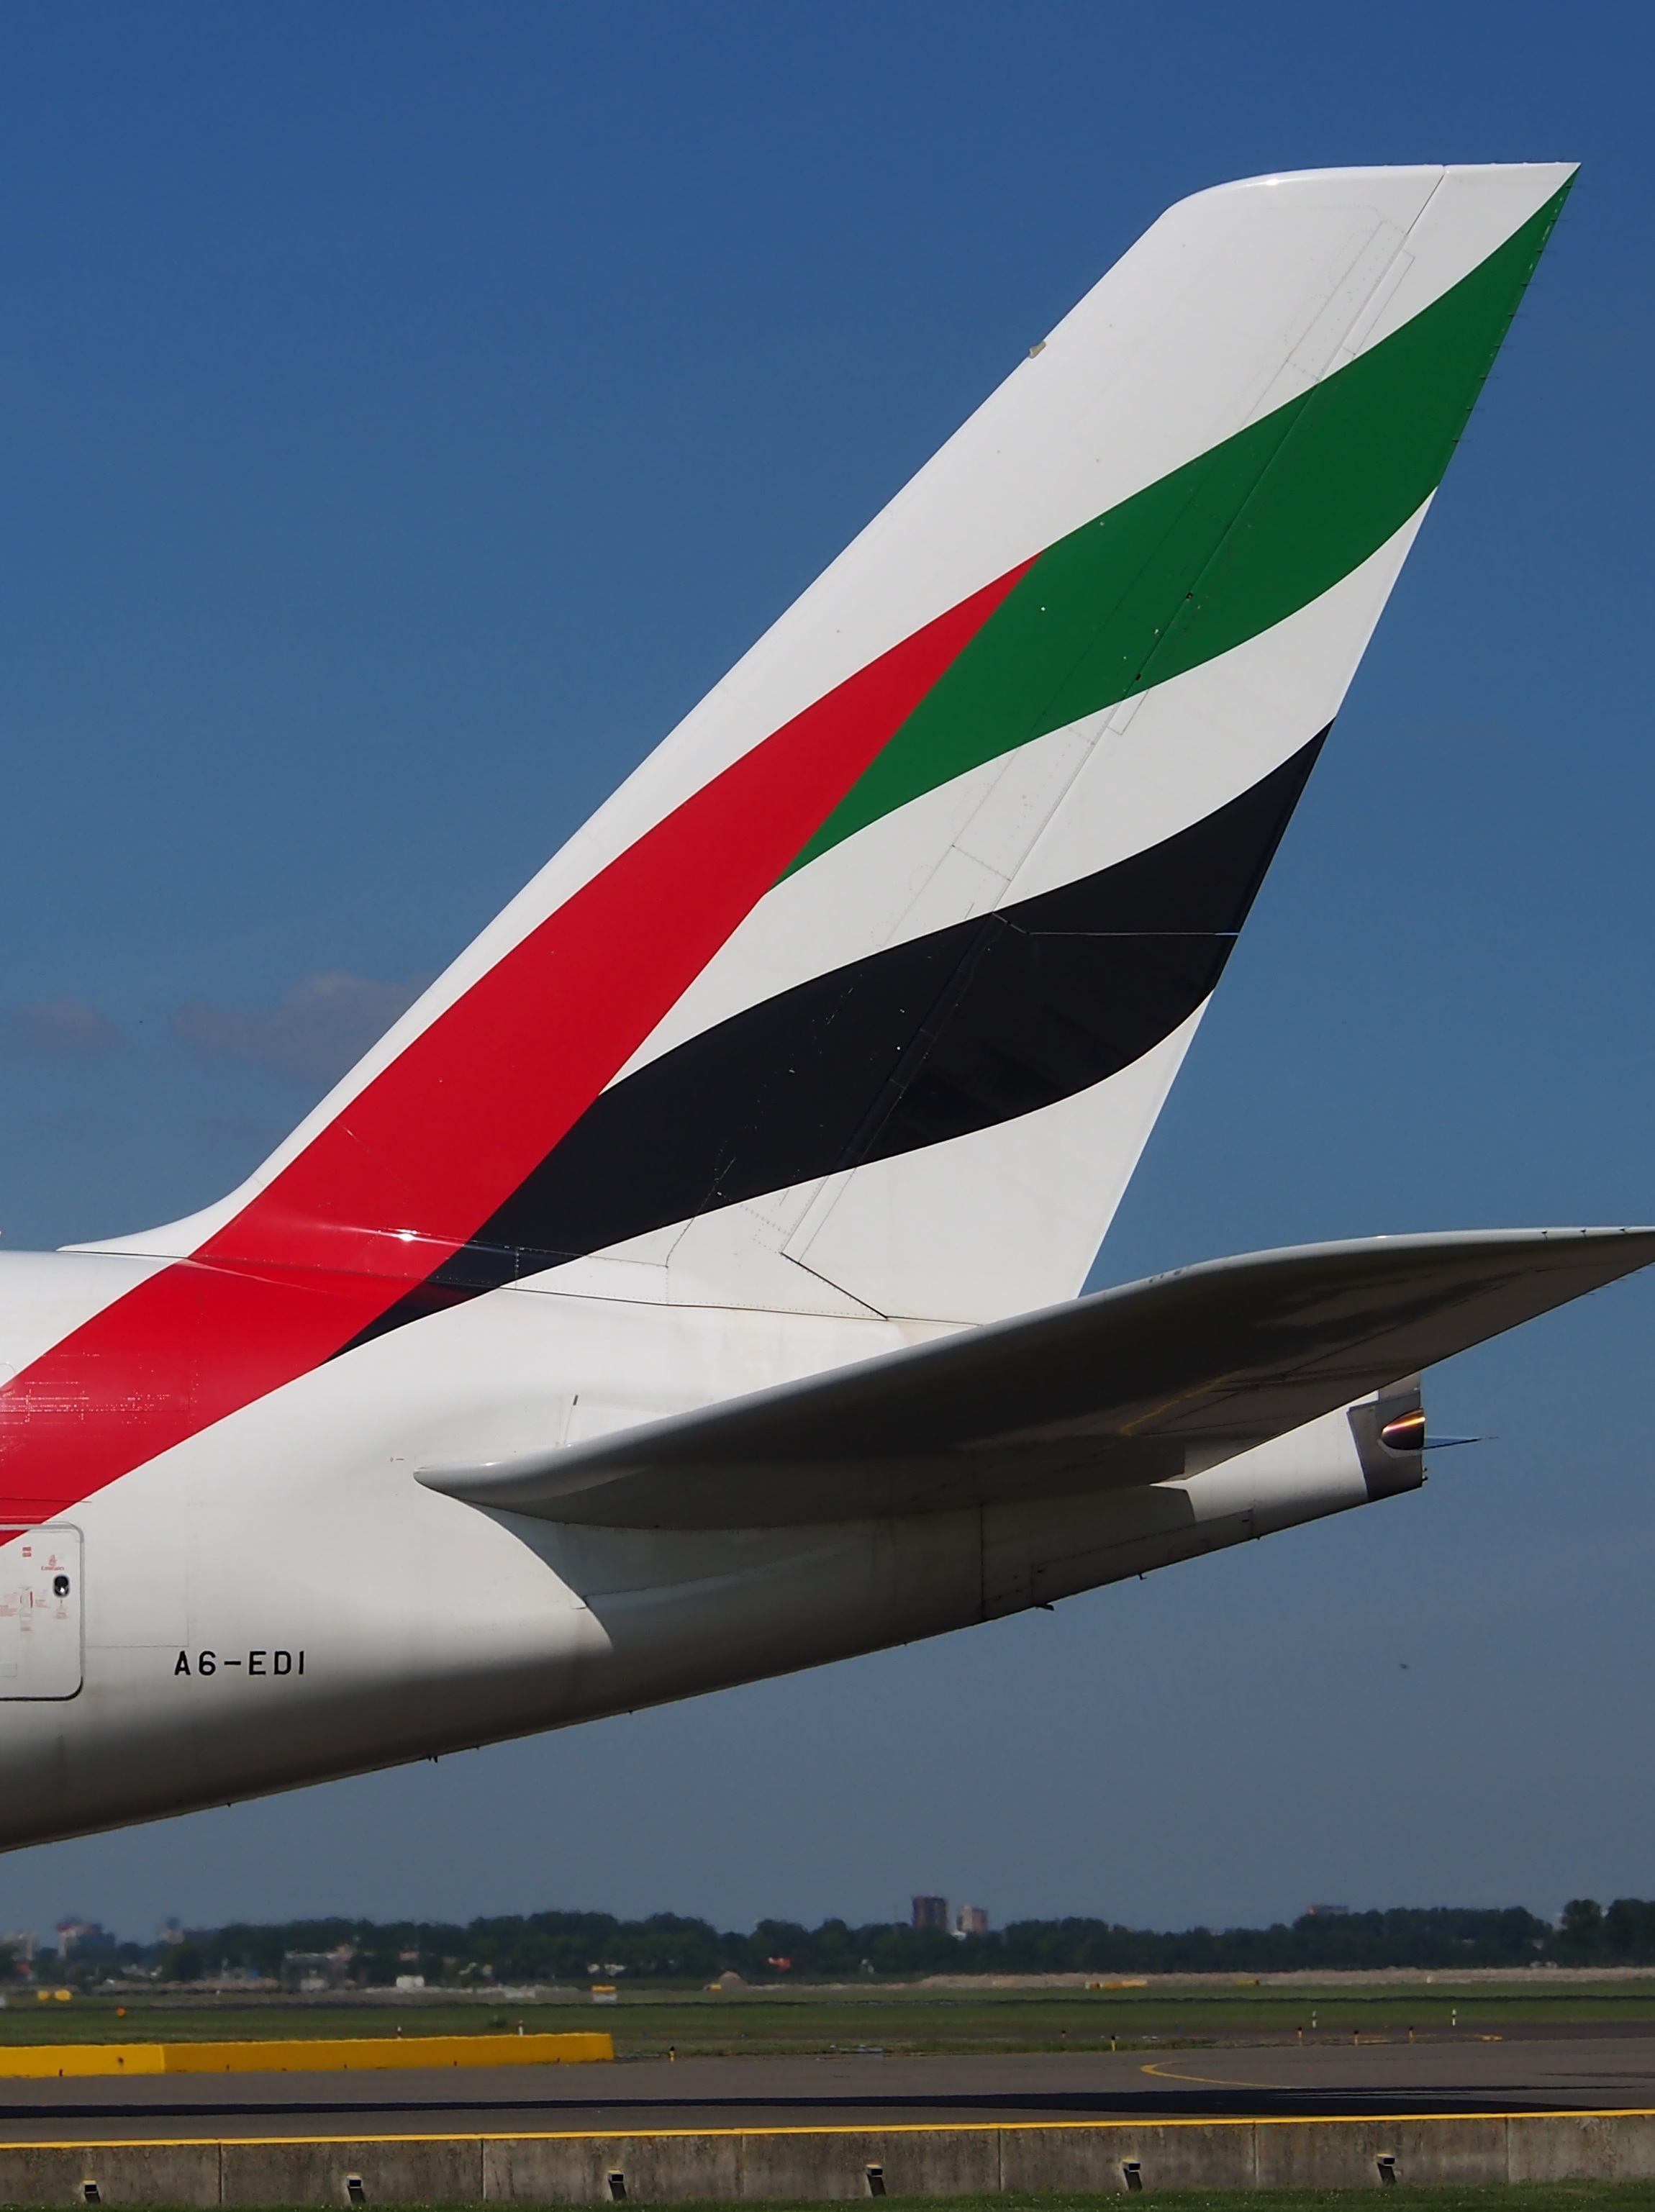
wing, technology, airport, airplane, plane, aircraft, jet, vehicle, airline, aviation, flight, airliner, emirates, schiphol, boeing, takeoff, jet aircraft, airbus a330, boeing 777, boeing 767, airbus a380, air travel, atmosphere of earth, wide body aircraft, narrow body aircraft